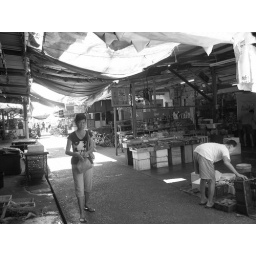
One of the market road in Pulau Ketam..